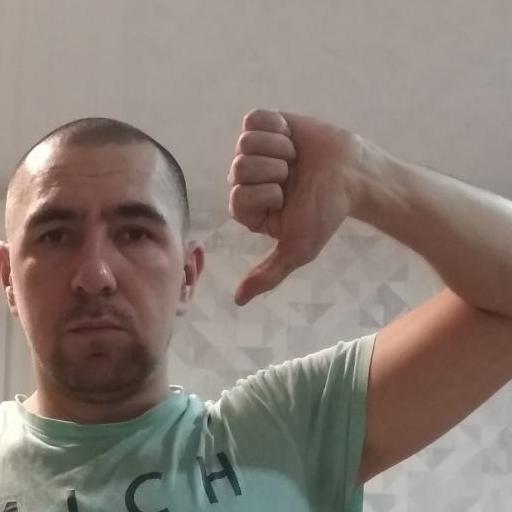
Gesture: dislike